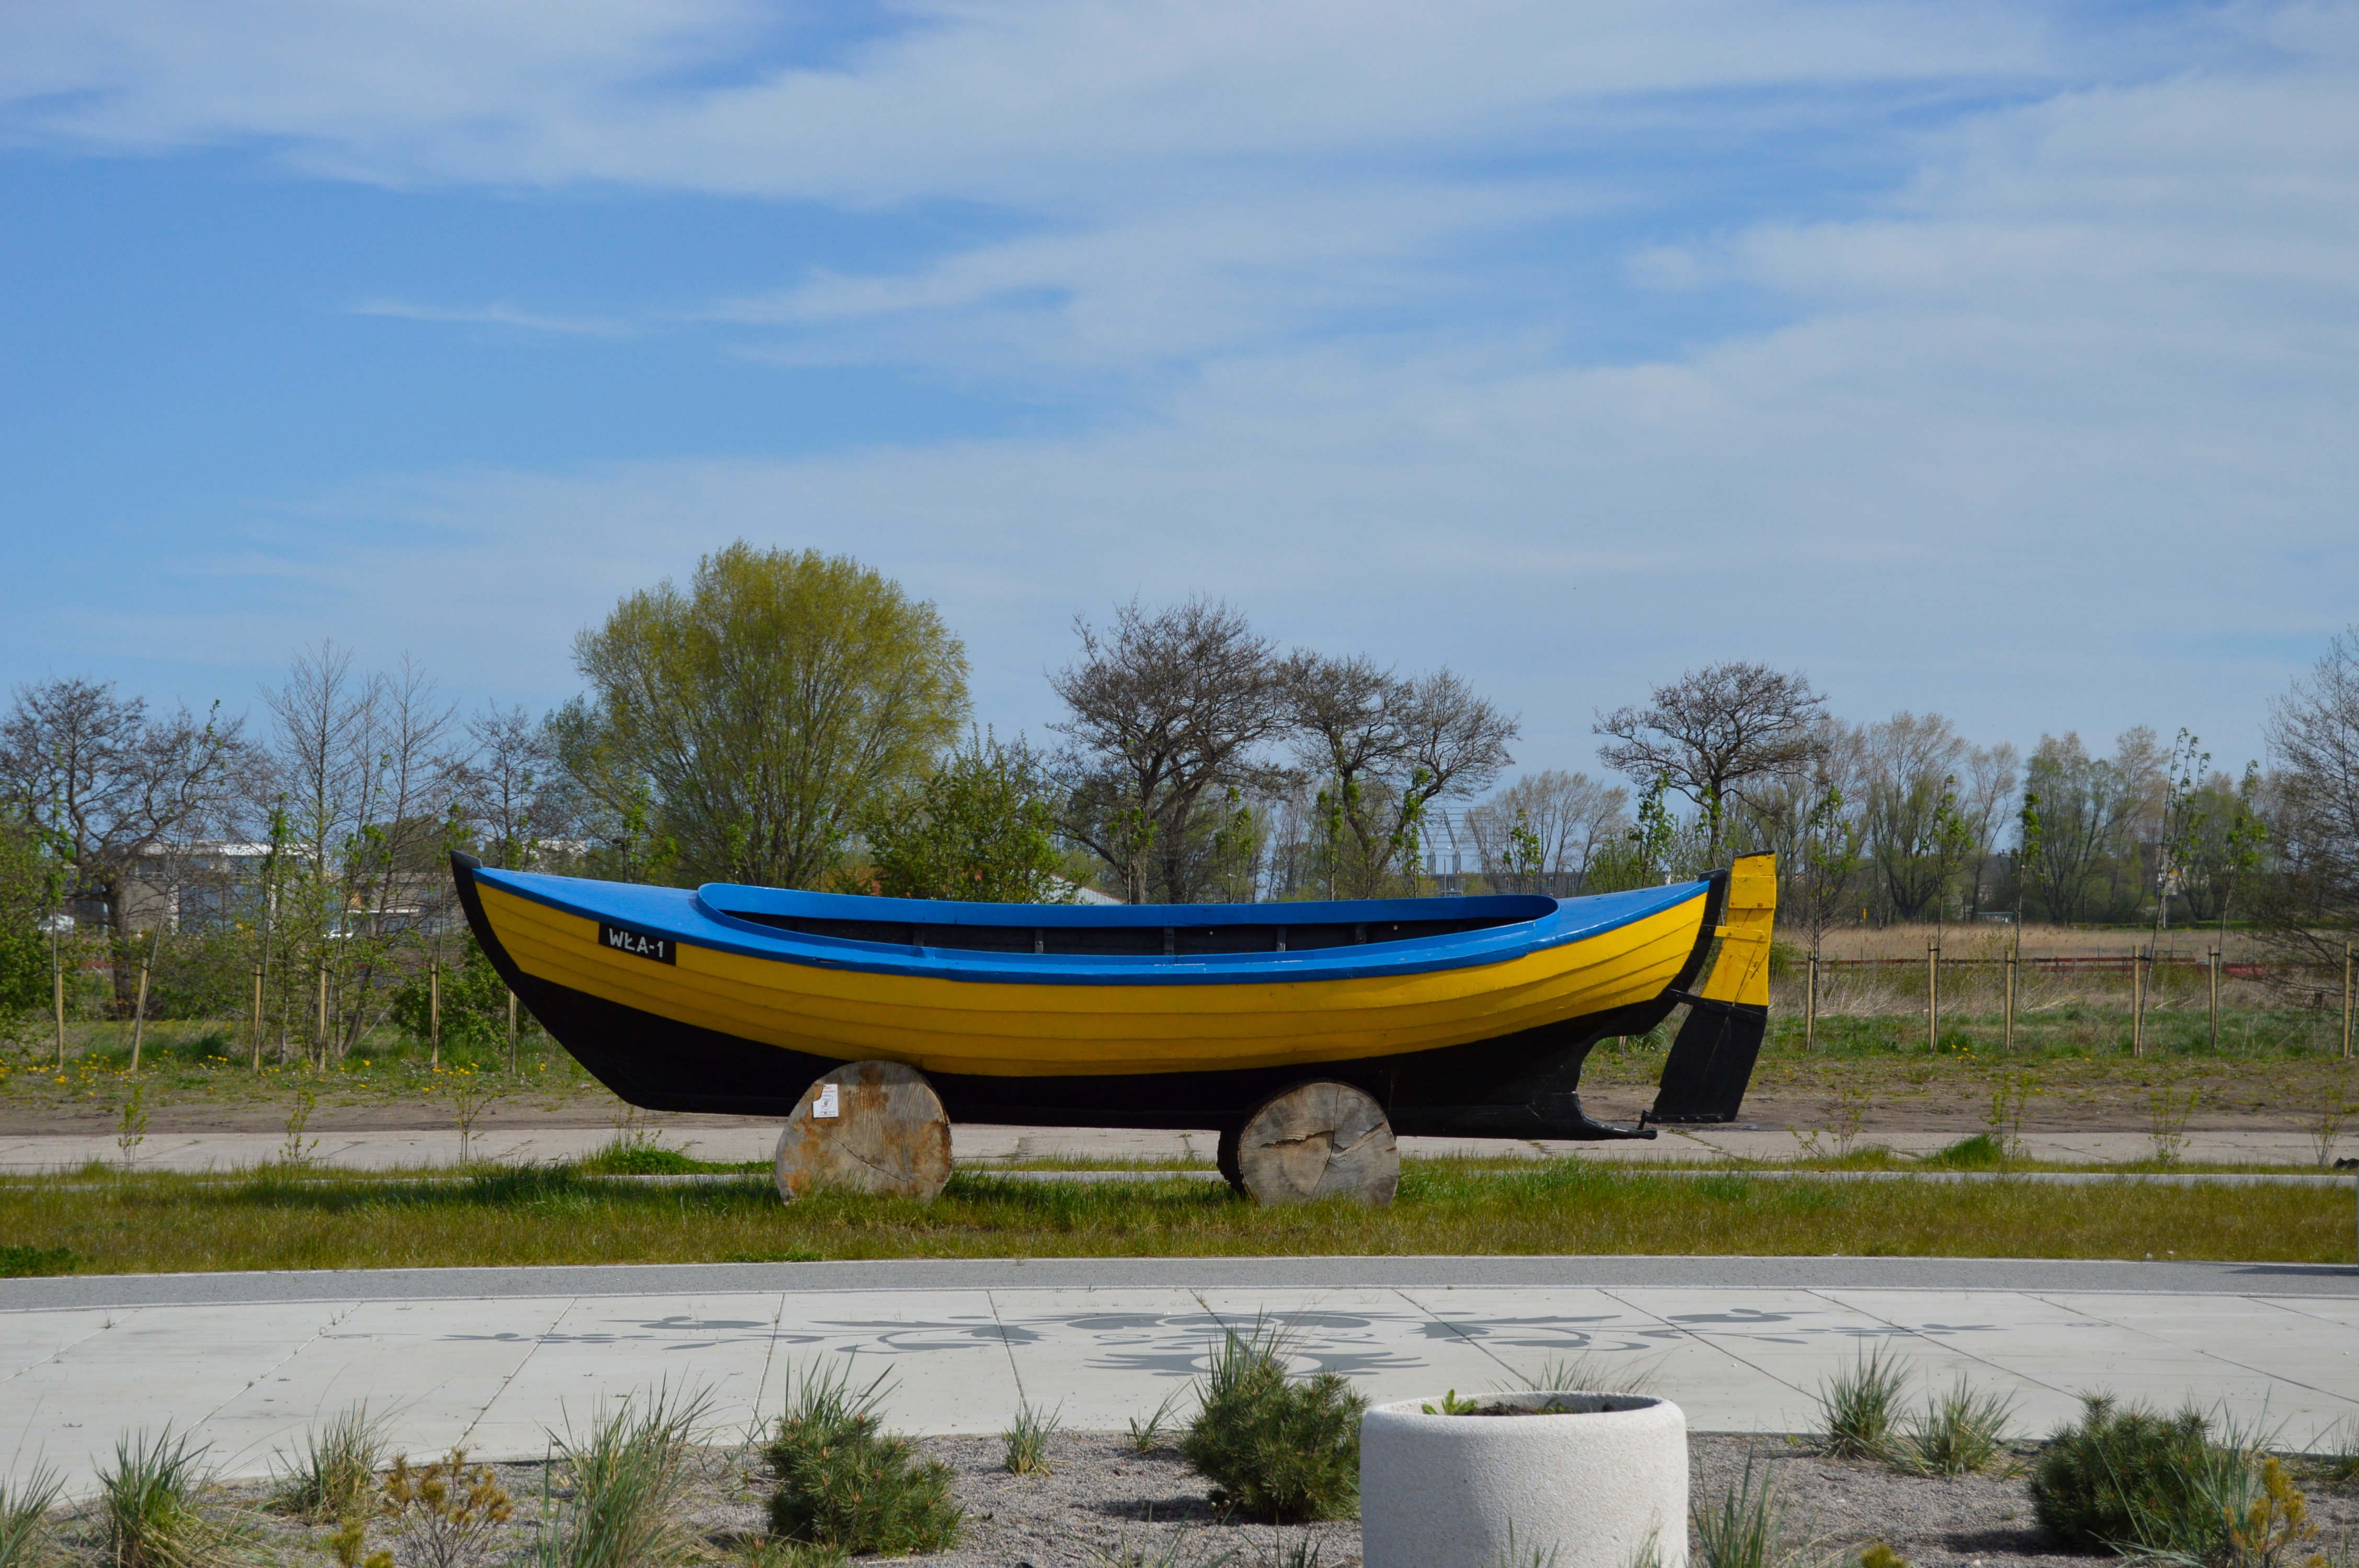
sea, boat, river, canoe, vehicle, boating, watercraft, ecosystem, dinghy, watercraft rowing